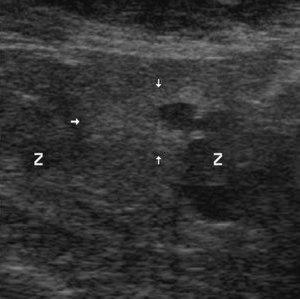
Le cancer de la prostate est un cancer fréquent touchant la prostate, une glande de l'appareil reproducteur de l'homme. Le cancer se développe à partir des tissus de la prostate quand des cellules y mutent et se multiplient de façon incontrôlée. Celles-ci peuvent ensuite s'étendre en migrant de la prostate jusqu'à d'autres parties du corps, particulièrement les os et les ganglions lymphatiques du pelvis.